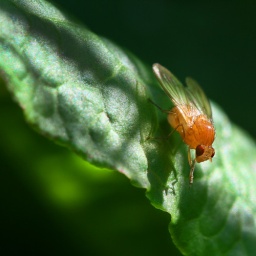
A little orange fly (Phaonia pallida) cleans his legs on a leaf in the field near dad's house.